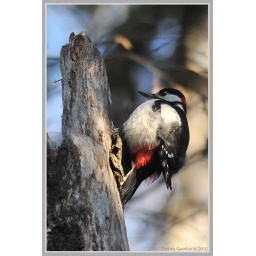
This photo I made near my home during the walking with my wife and daughter.